Mid-Hants Railway

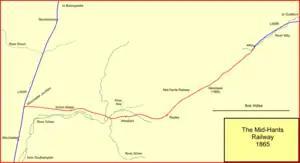
Mid-Hants Railway on opening

In 1852 Alton was connected to the emerging railway network when it became the terminus of an LSWR branch line from Guildford.